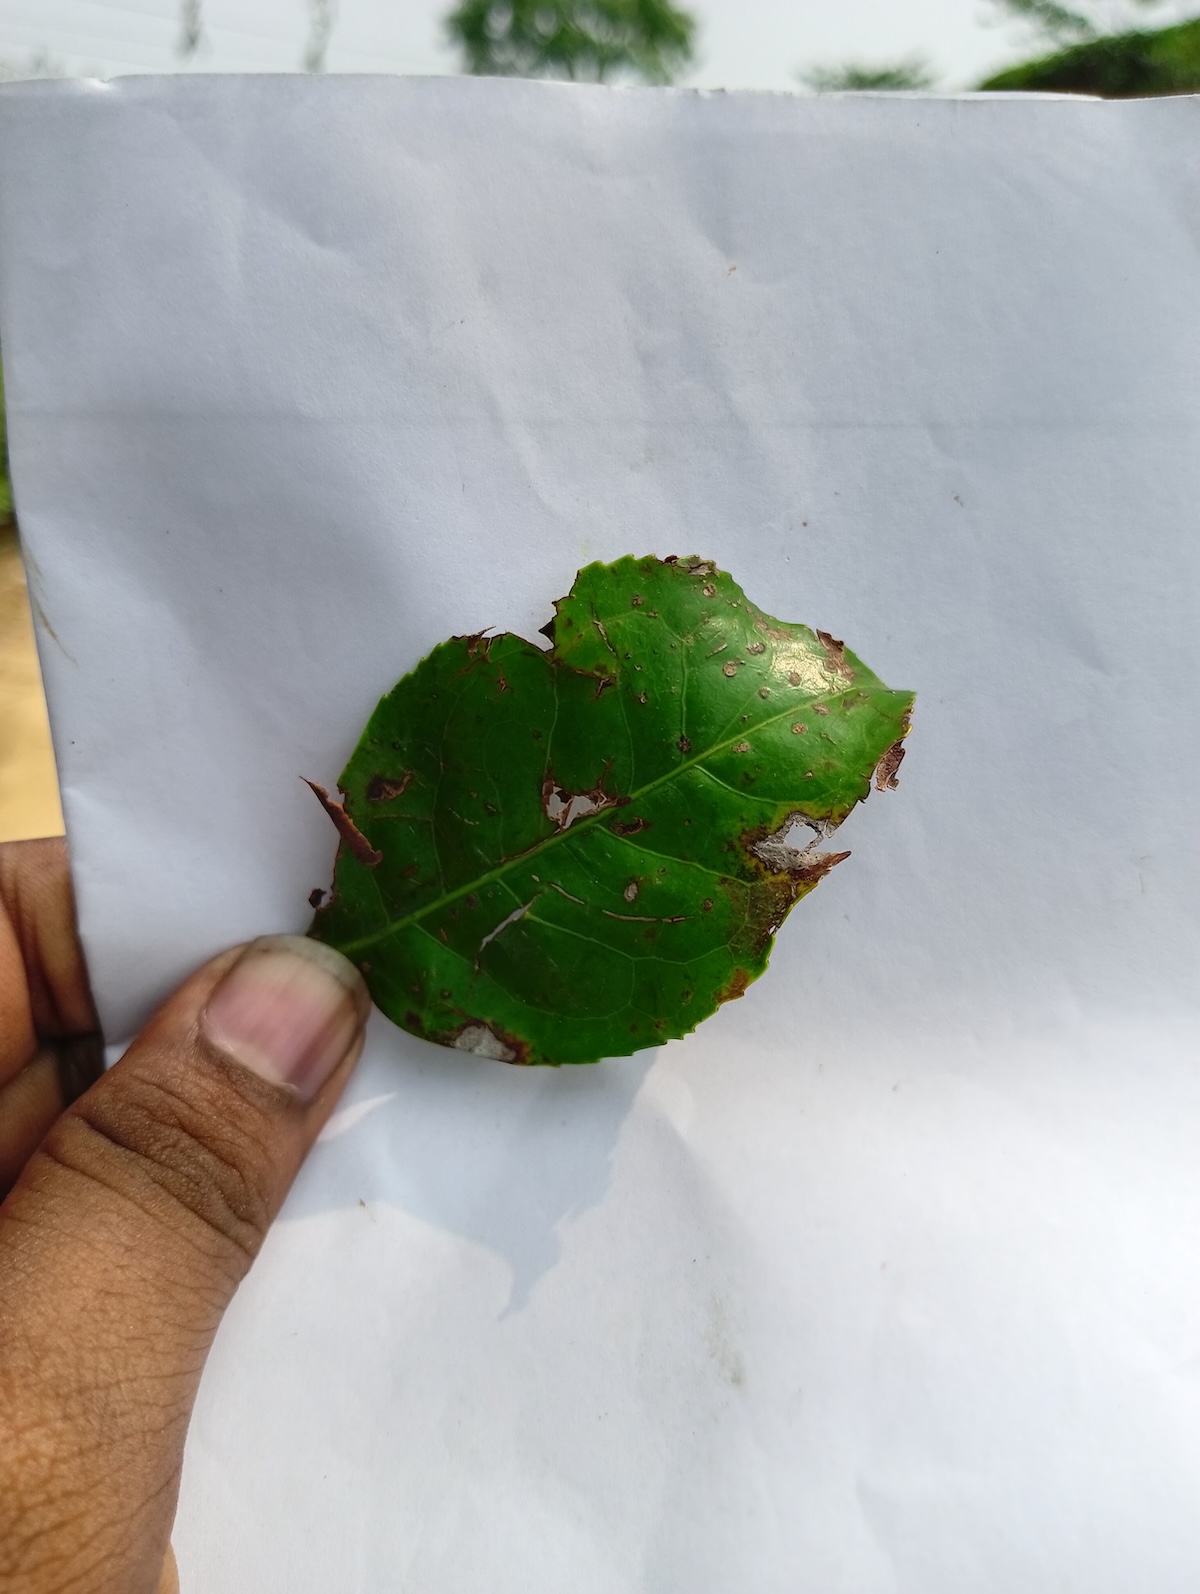
Label: Brown Blight